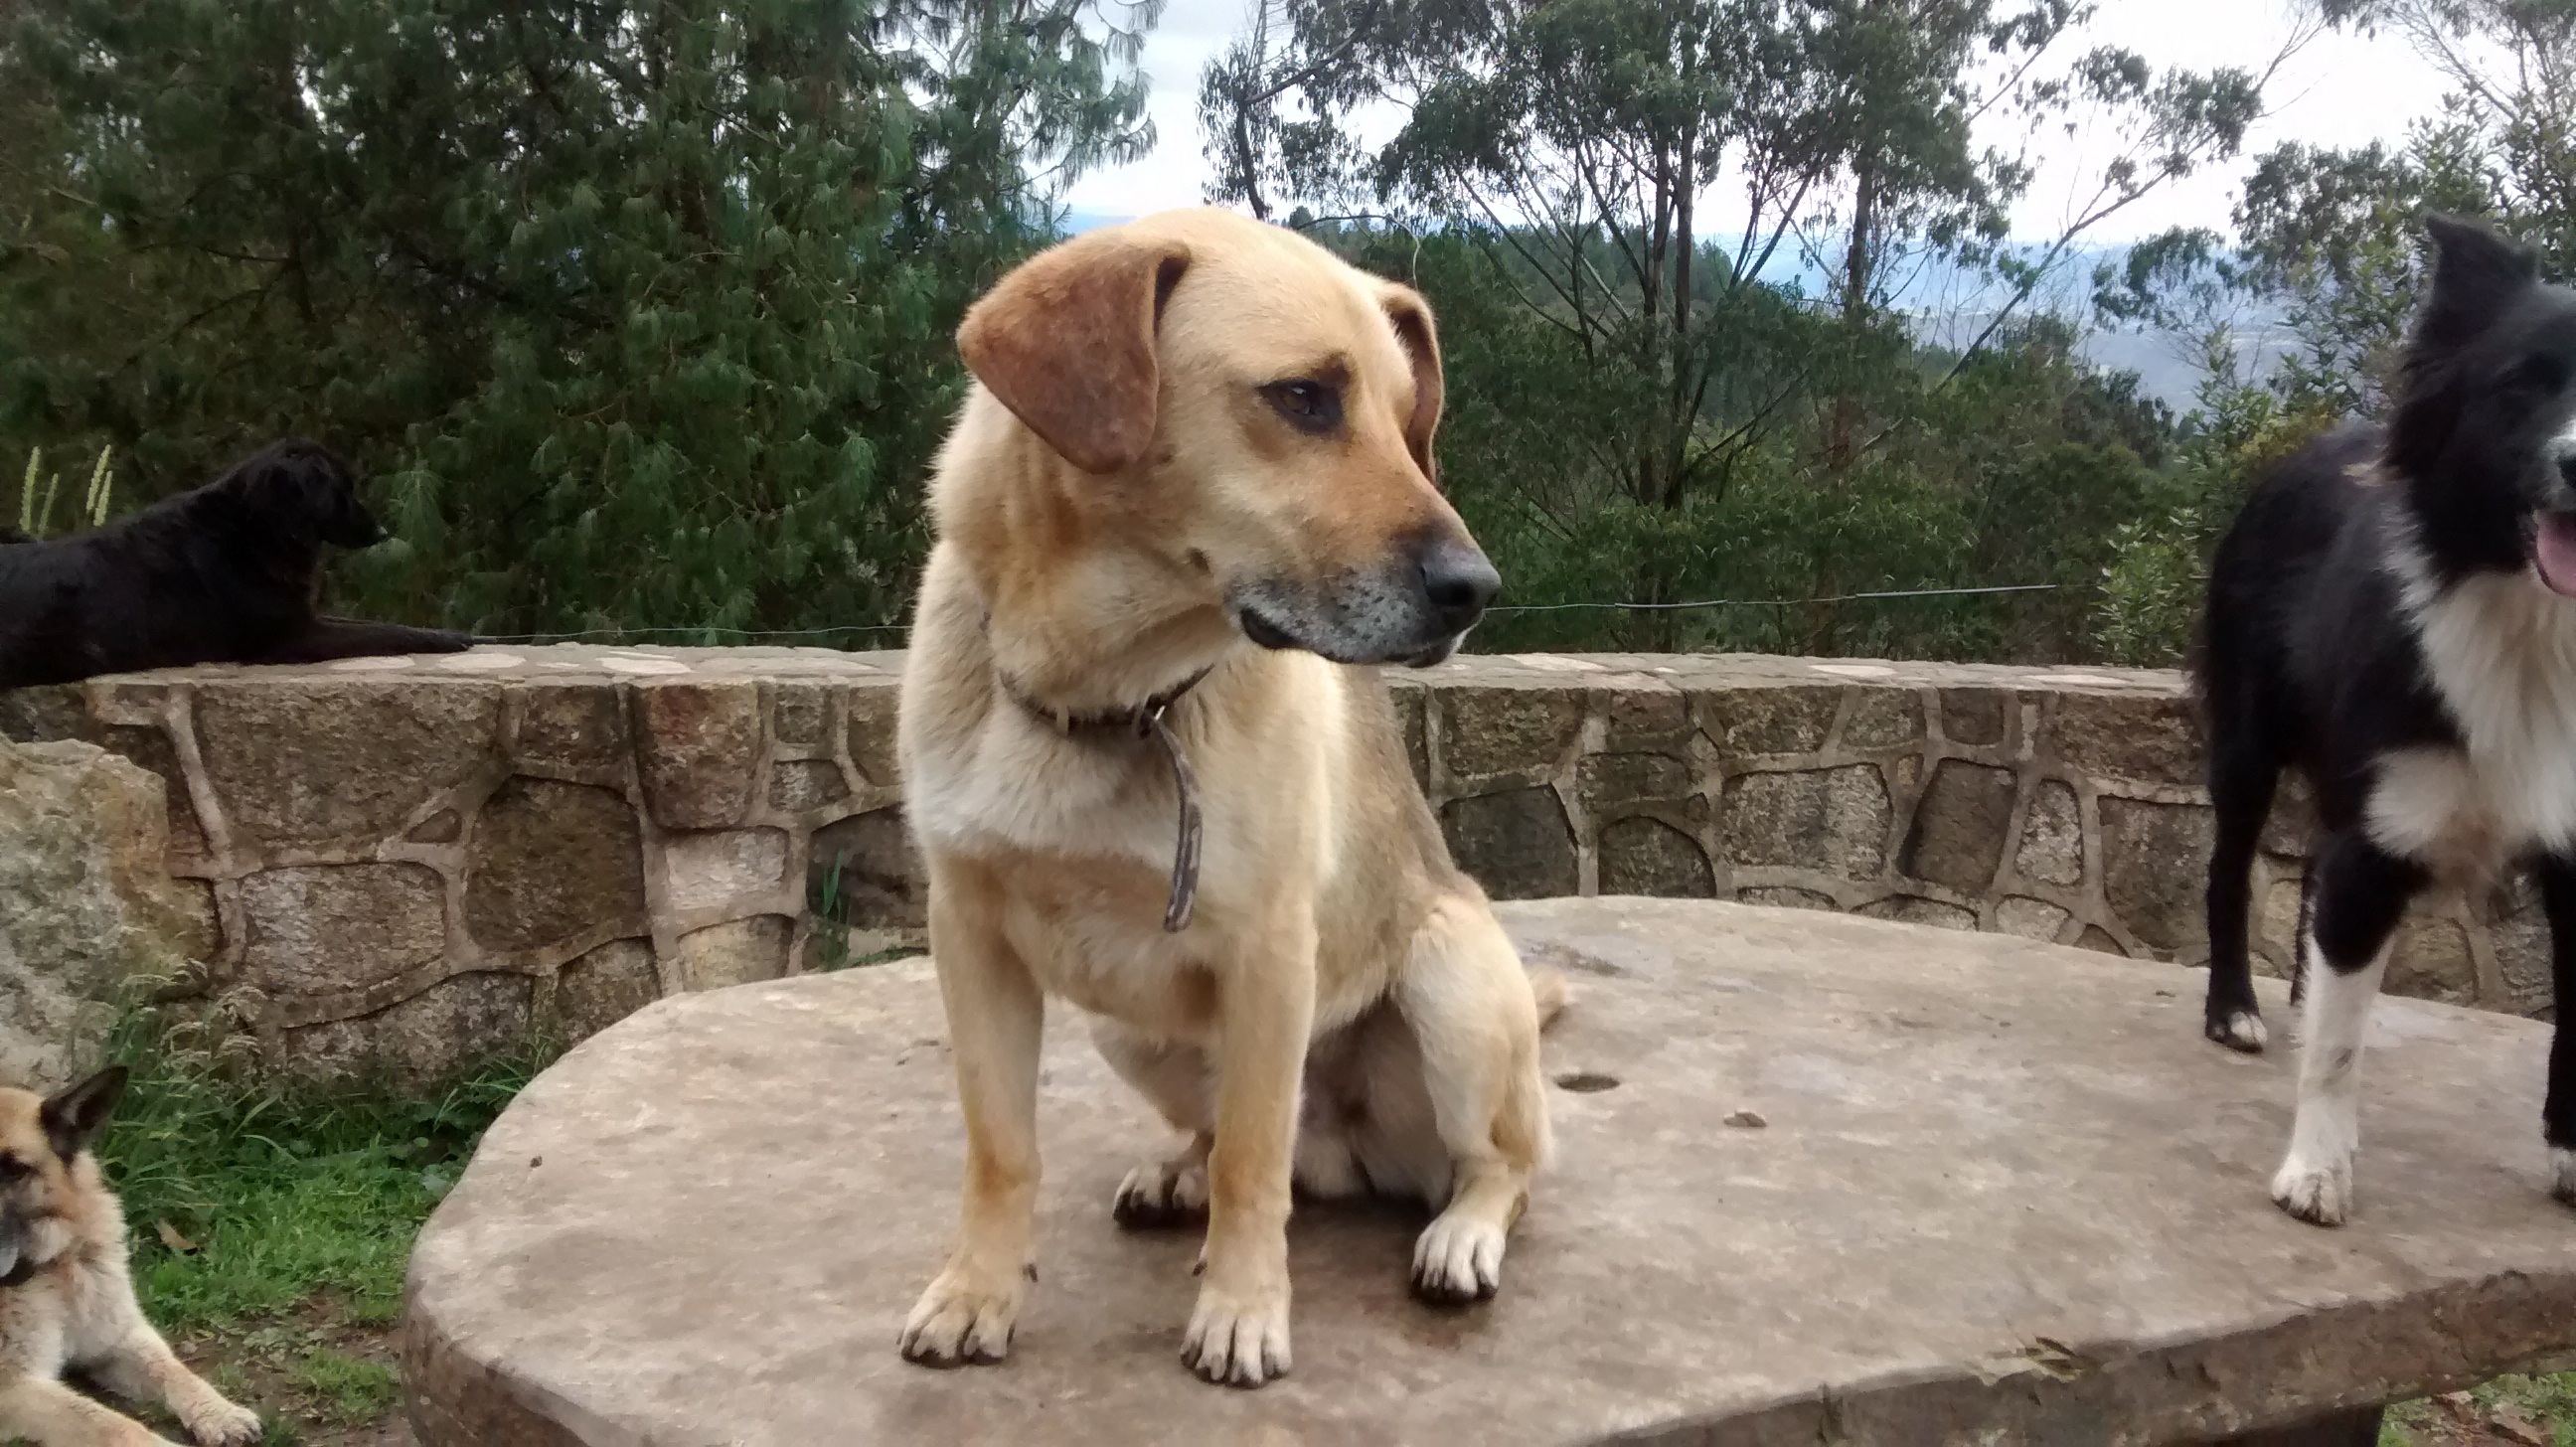
dog, pet, mammal, rest, golden retriever, gold, animals, vertebrate, labrador, dog breed, pet sitting, dog resting, sitting dog, animal shelter, street dog, dog like mammal, dog breed group, dog crossbreeds